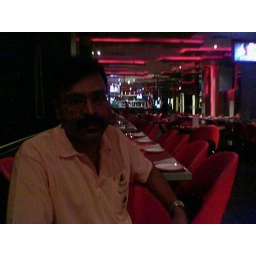
Float Bar at Capitol Hill, Ranchi. There is a mirror wall in the back!